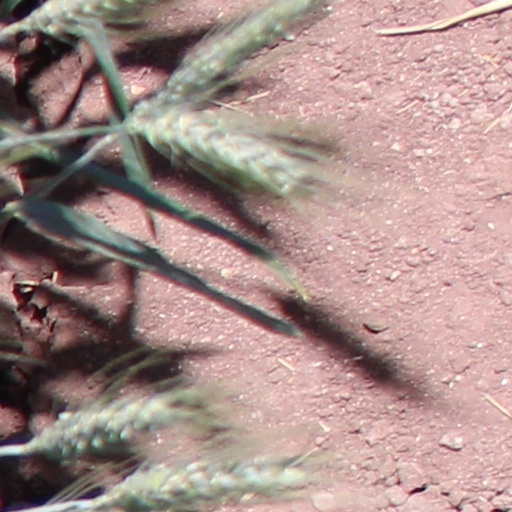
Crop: wheat